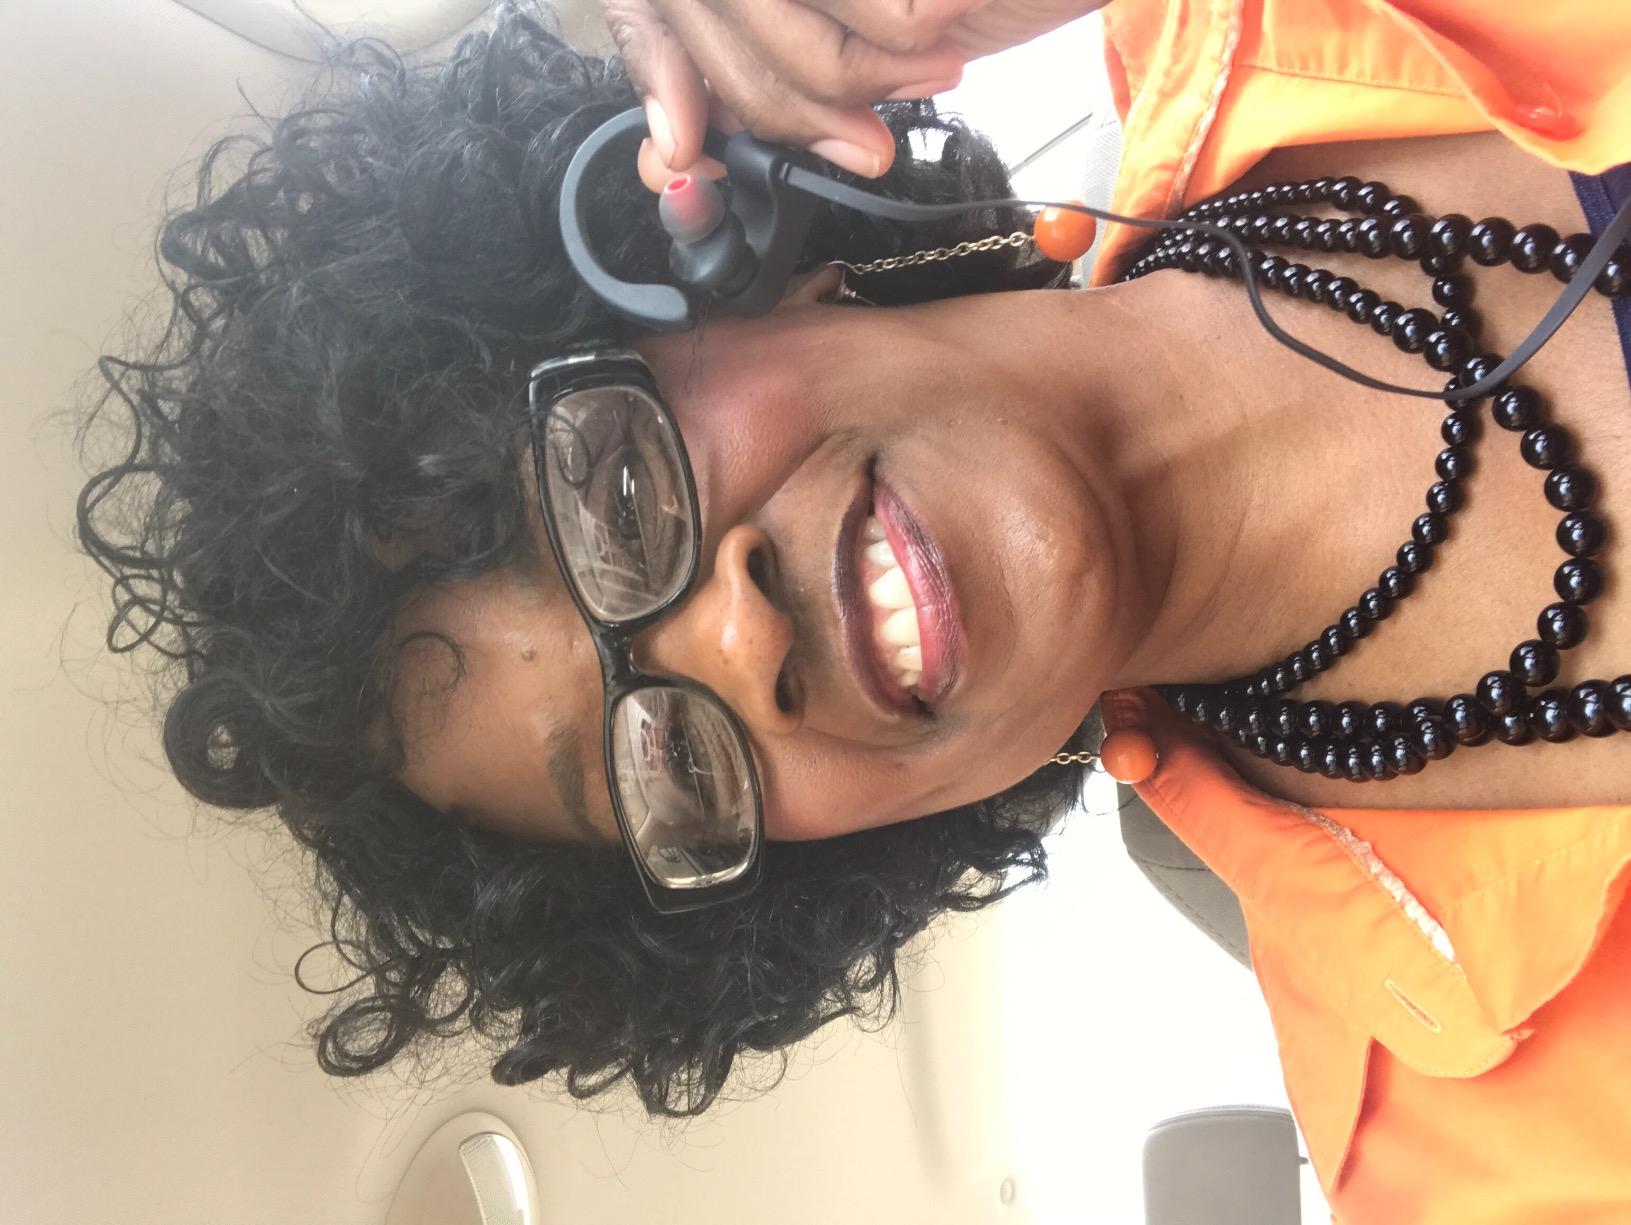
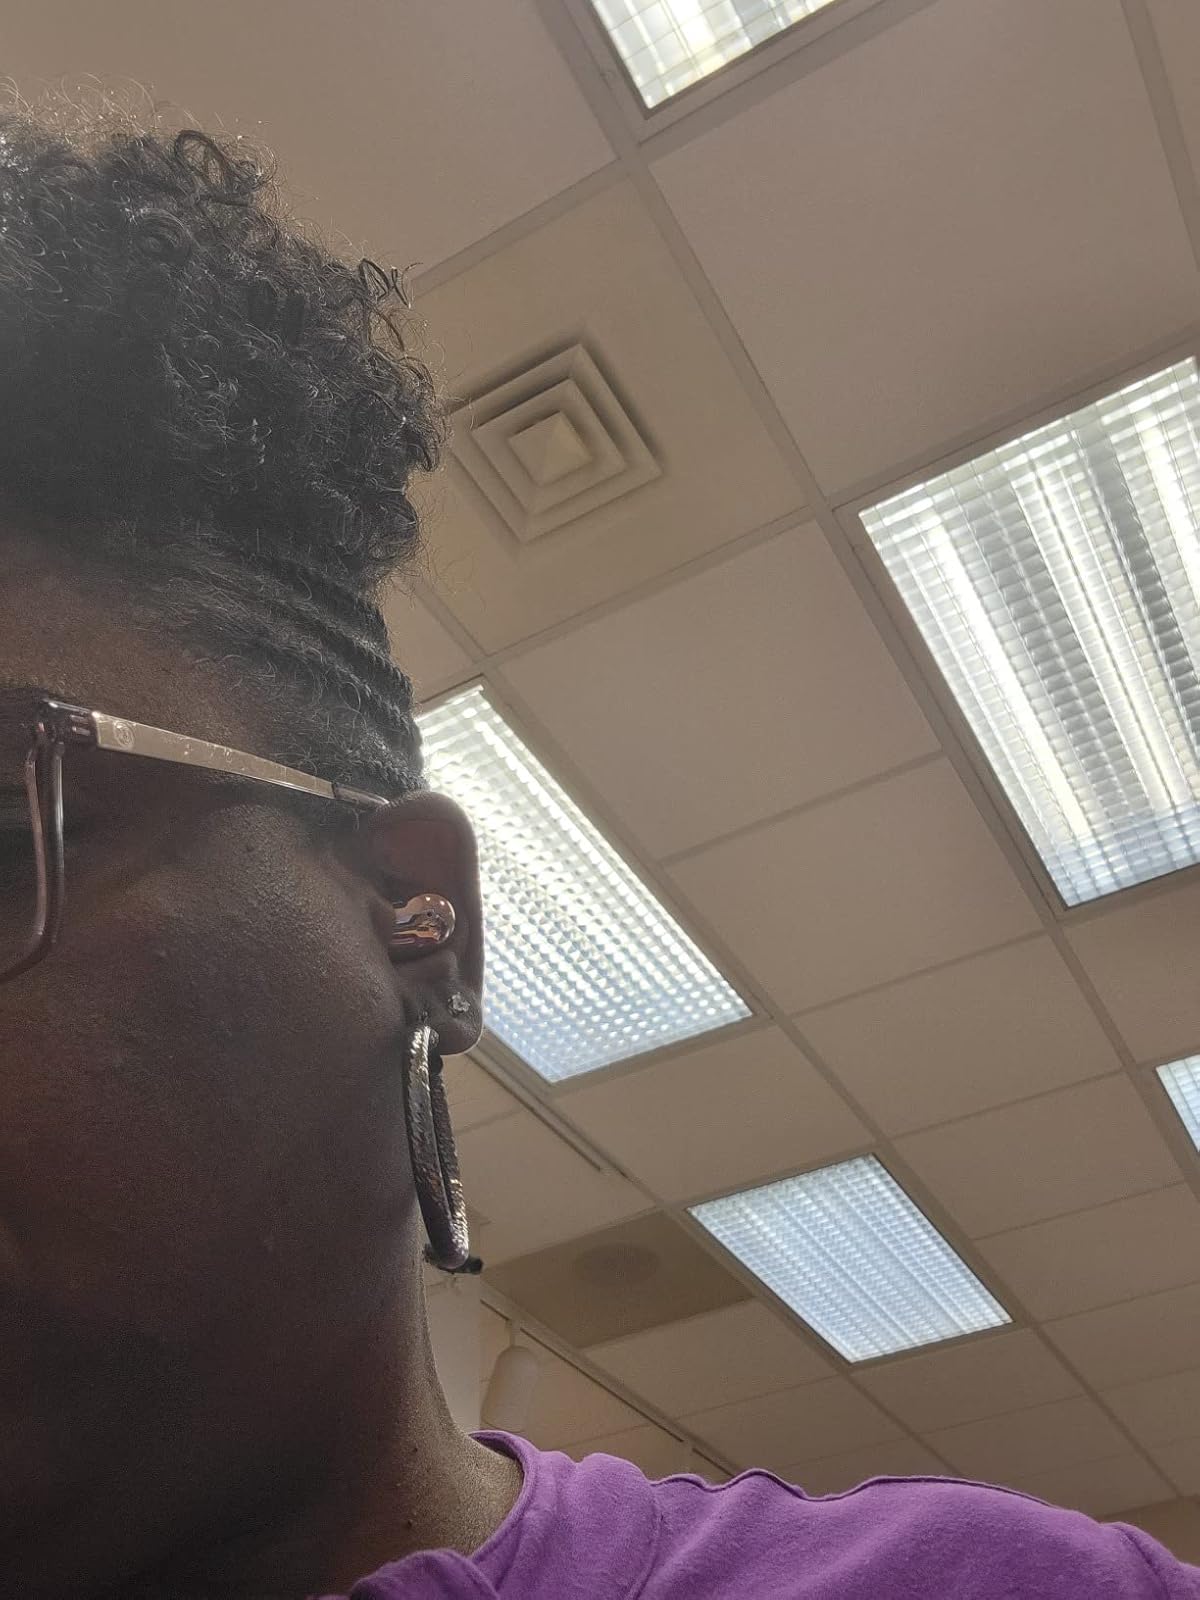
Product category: earbuds
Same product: no